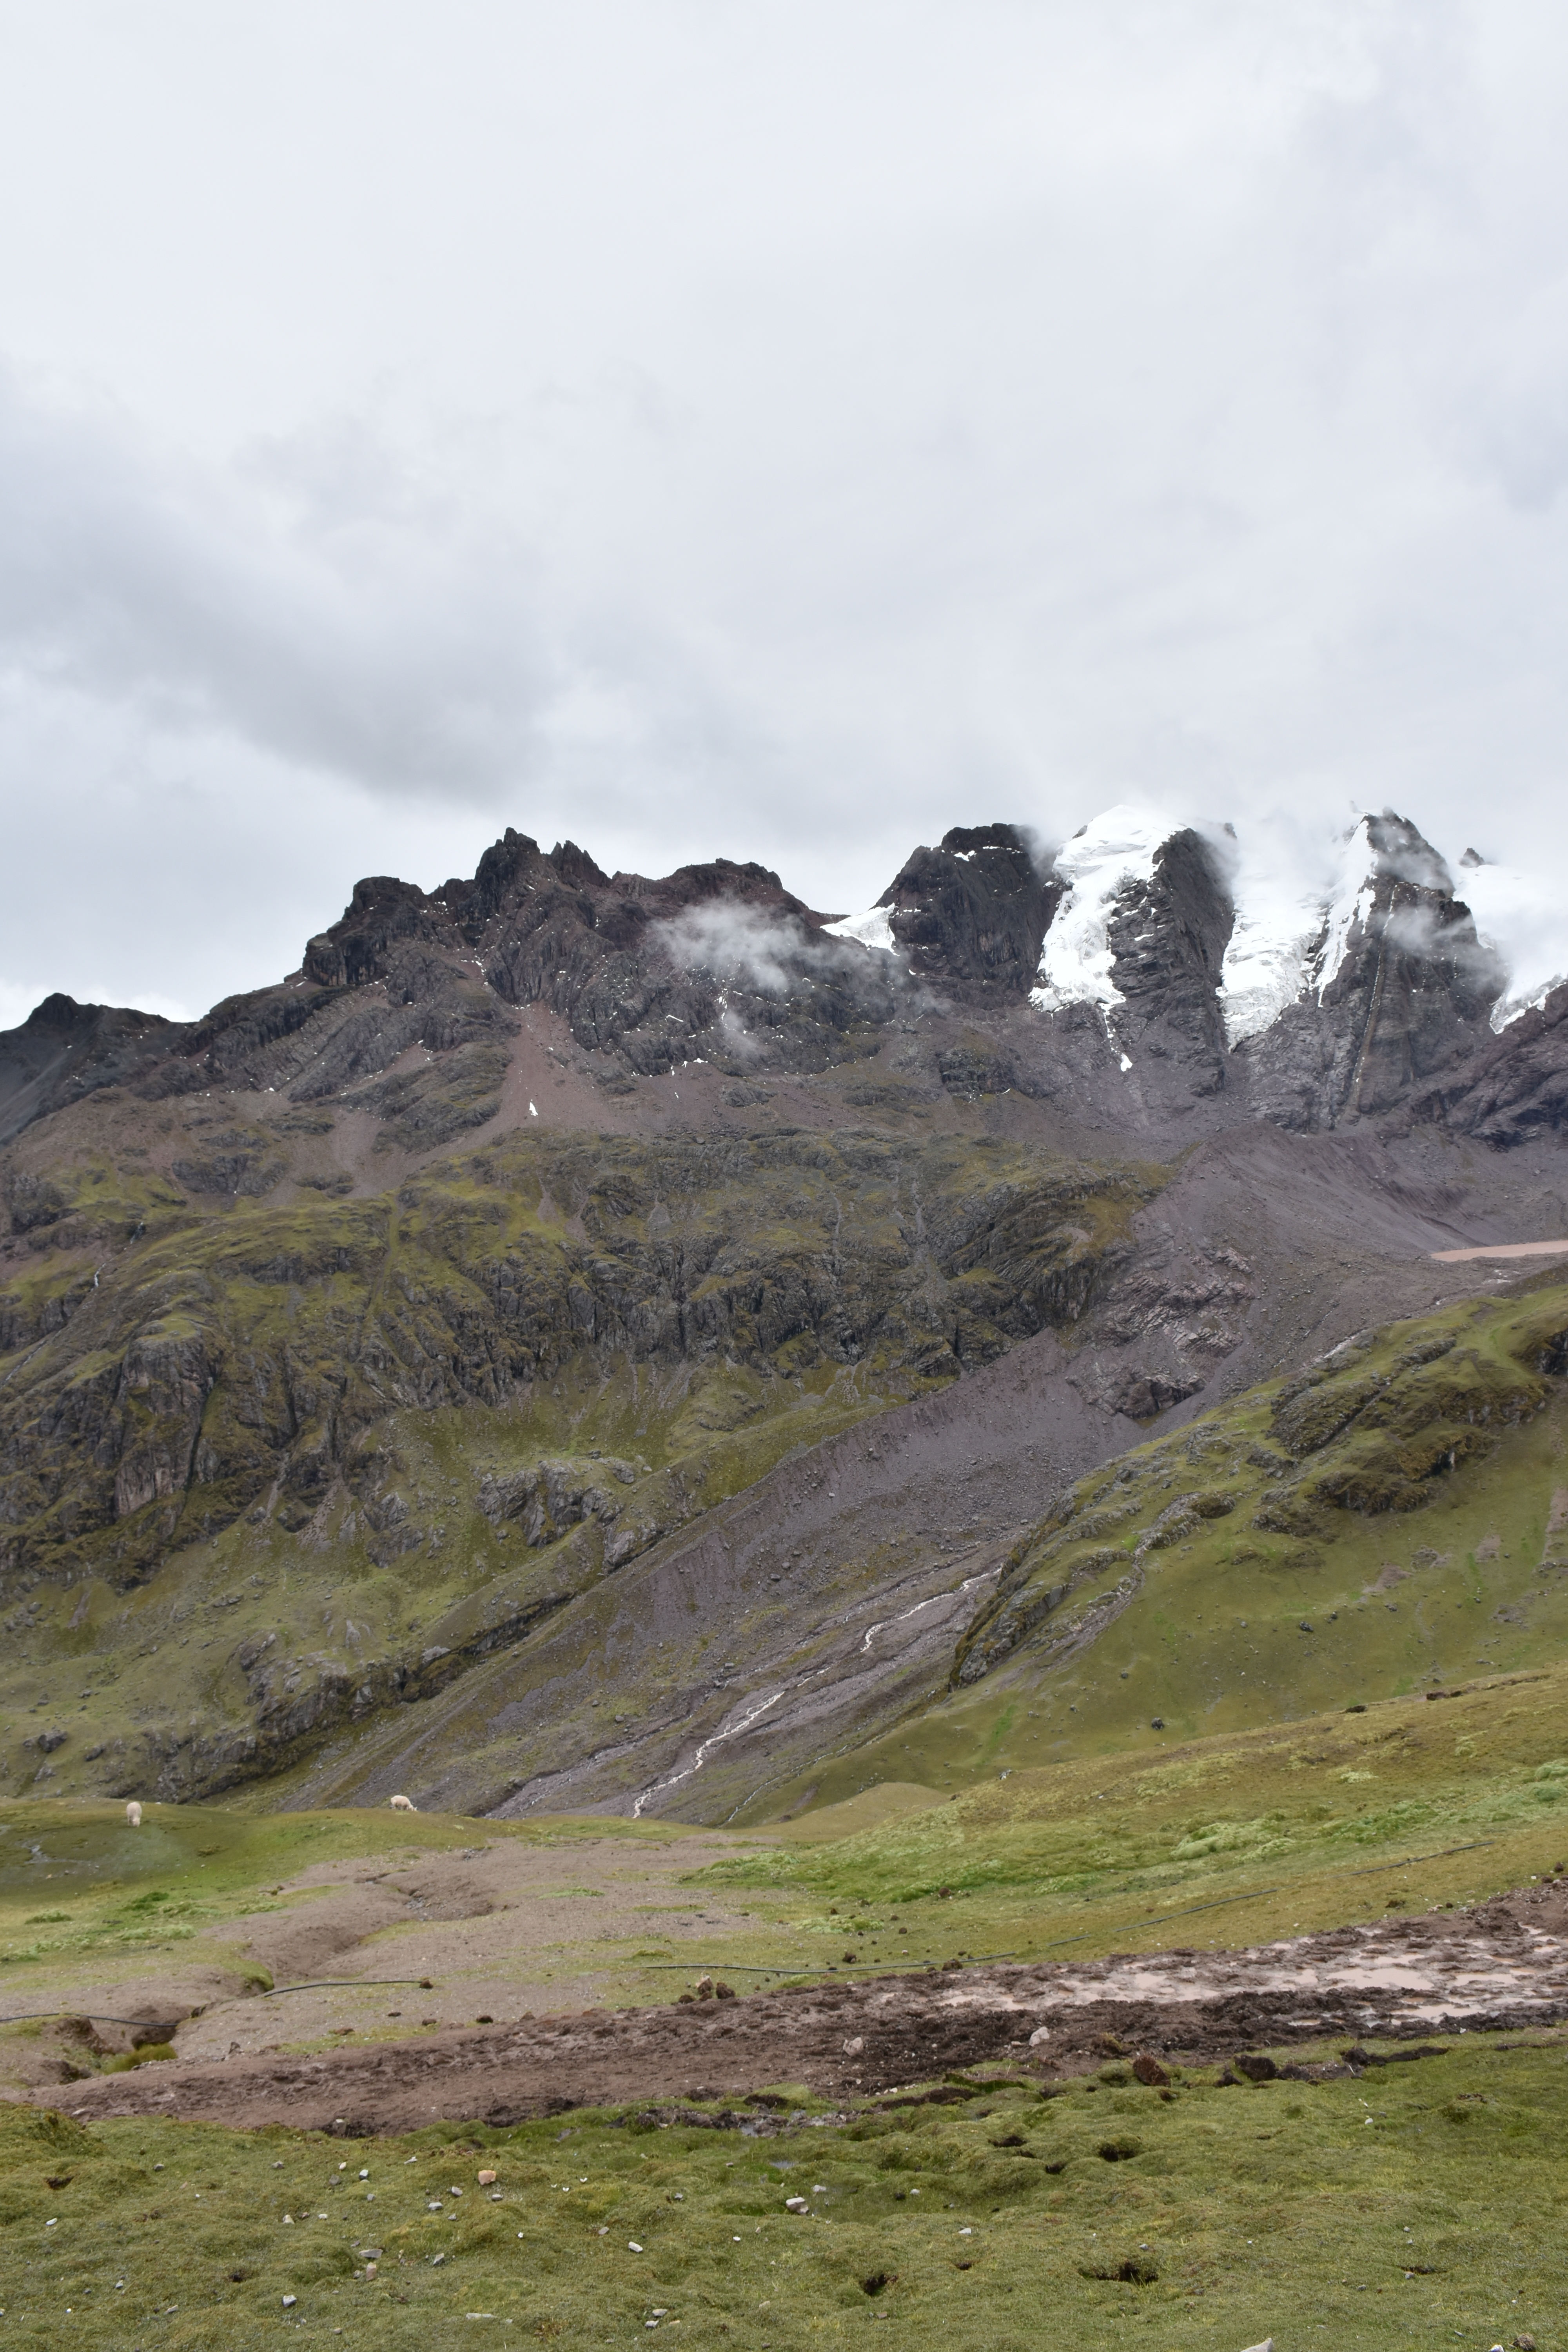
seven, colors, mountains, mountainous landforms, highland, mountain, hill, fell, mountain range, wilderness, grassland, sky, ridge, grass, geology, terrain, pasture, mountain pass, rock, ecoregion, valley, cloud, geological phenomenon, landscape, hill station, tundra, outcrop, alps, massif, formation, plateau, rural area, national park, road, Raised beach, slope, cliff, plain, badlands, vacation, meadow, summit, cirque